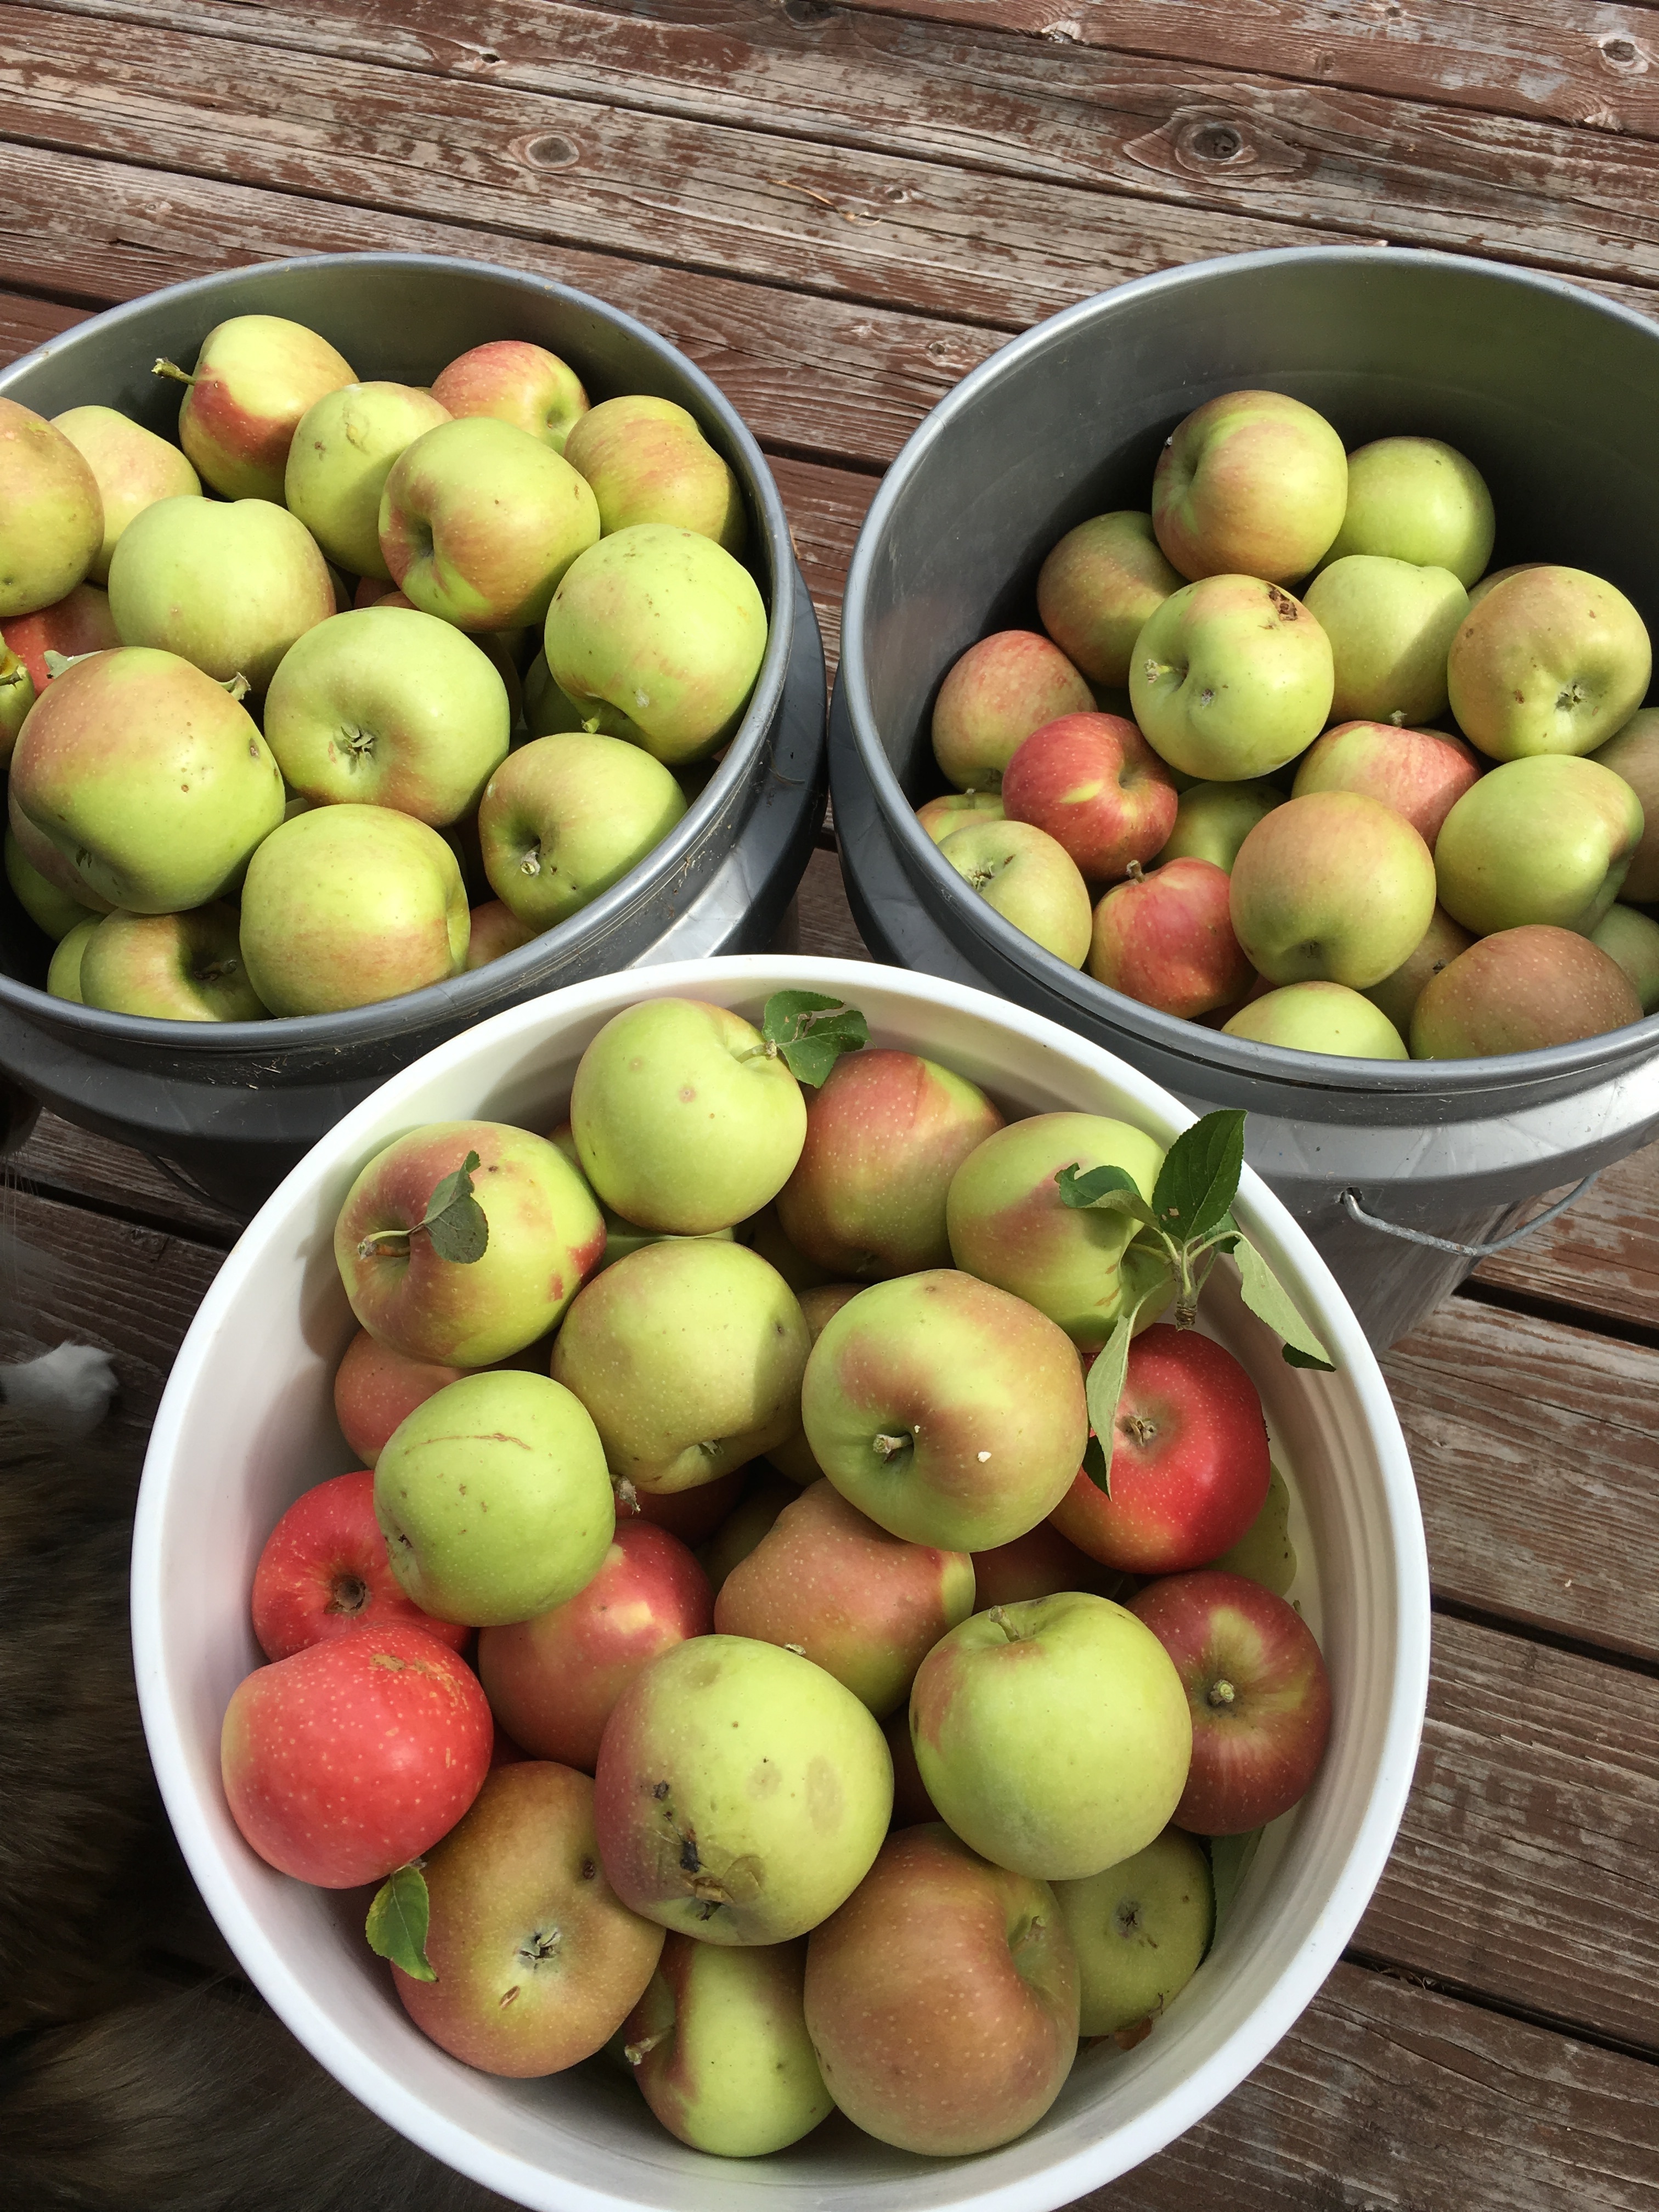
apple, nature, plant, farm, fruit, fall, orchard, country, food, harvest, produce, garden, outdoors, apples, apple orchard, flowering plant, rose family, land plant